Pankow (German band)

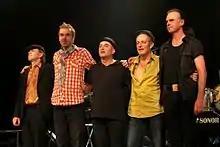
4-11-2011 Schwedt Theater, LTR Jürgen Ehle, Kulle Dziuk, André Herzberg, Ingo York, Stefan Dohanetz

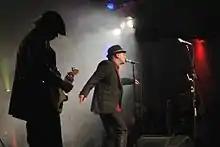
3-12-2011, Neubrandenburg

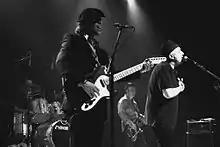
4-11-2011, Schwedt Theater

Pankow are a German rock band, founded in East Berlin in 1981. Their name came from the Berlin district of Pankow, which was once home to most of the officials of the East German government. The band's original lineup consisted of Jürgen Ehle, André Herzberg, Rainer Kirchmann, Jäcki Reznicek and Frank Hille. Other members were Stefan Dohanetz, Ingo York and Jens Jensen.